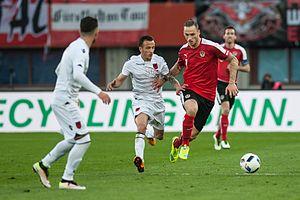
Ergys Kaçe, né le 8 juillet 1993 à Korçë en Albanie, est un footballeur international albanais. Il évolue au poste de milieu défensif au PAOK Salonique.